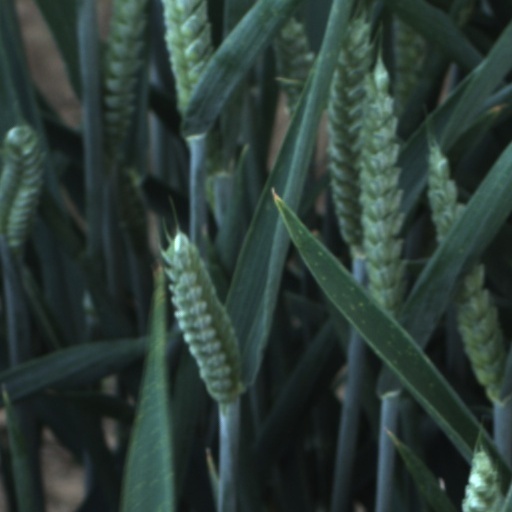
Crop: wheat